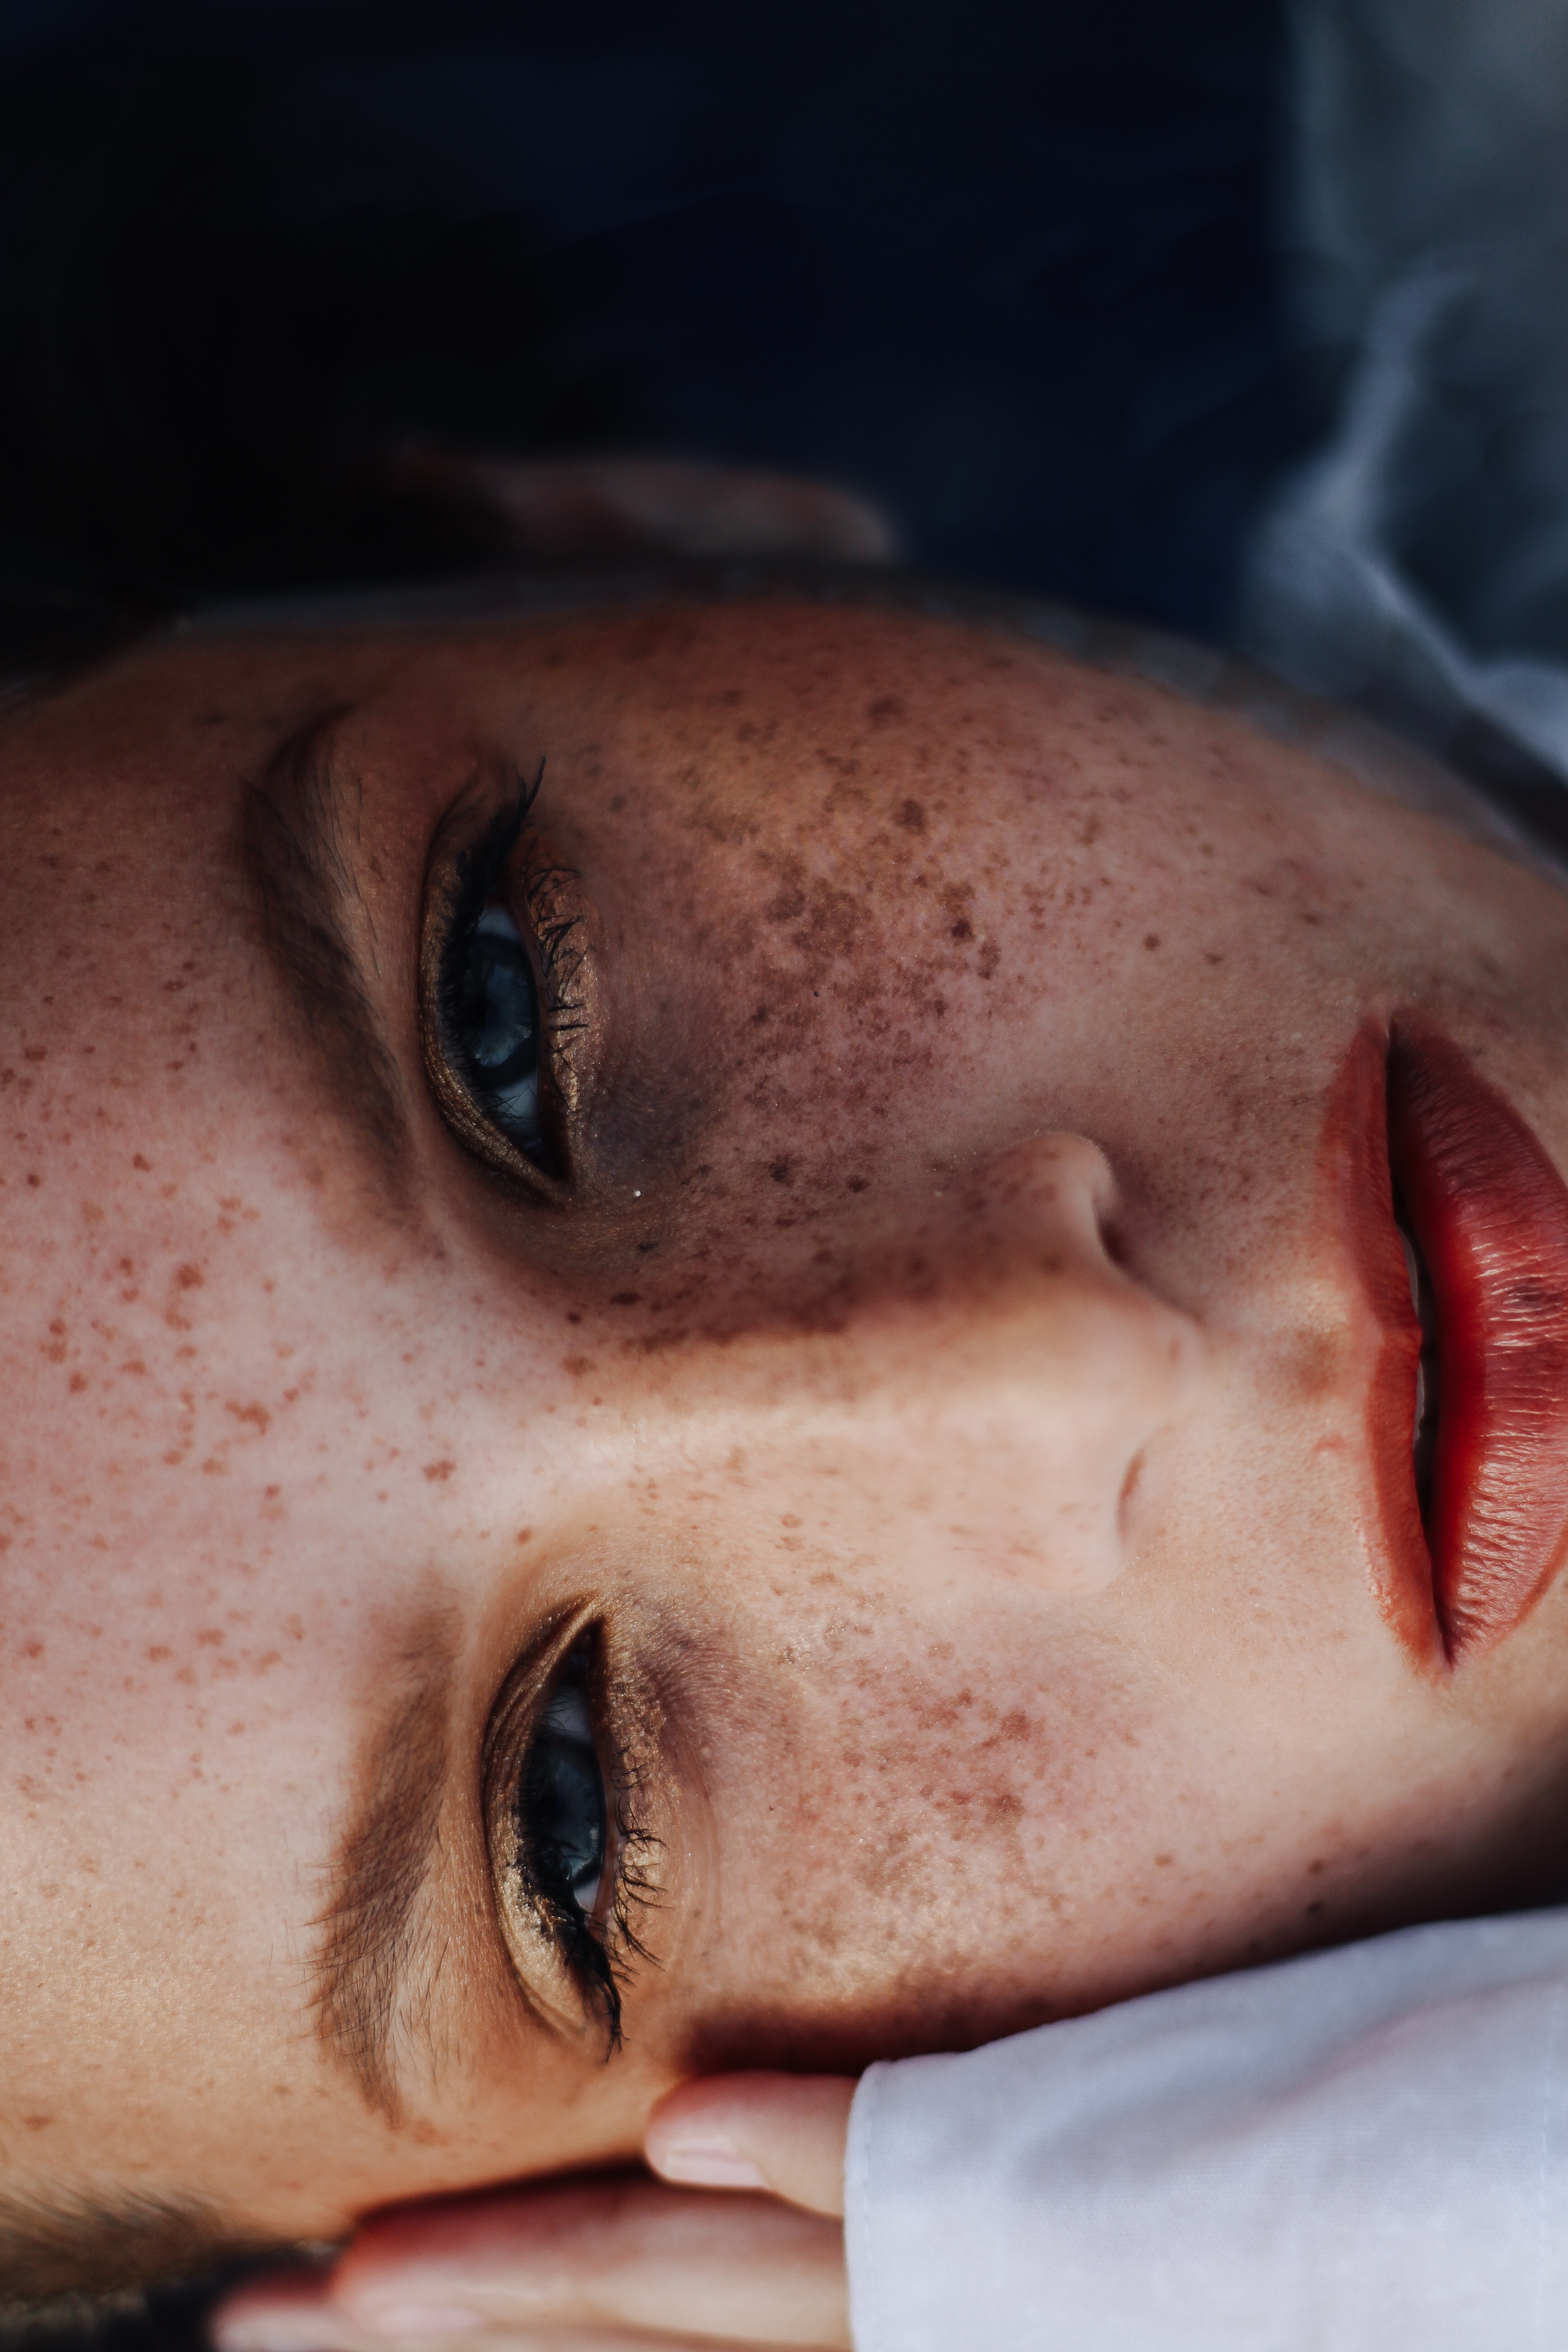
face, skin, nose, head, lip, forehead, eyebrow, cheek, close up, pain, eye, flesh, chin, mouth, human, eyelash, jaw, freckle, hand, photography, scar, ear